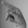
ASL letter: P